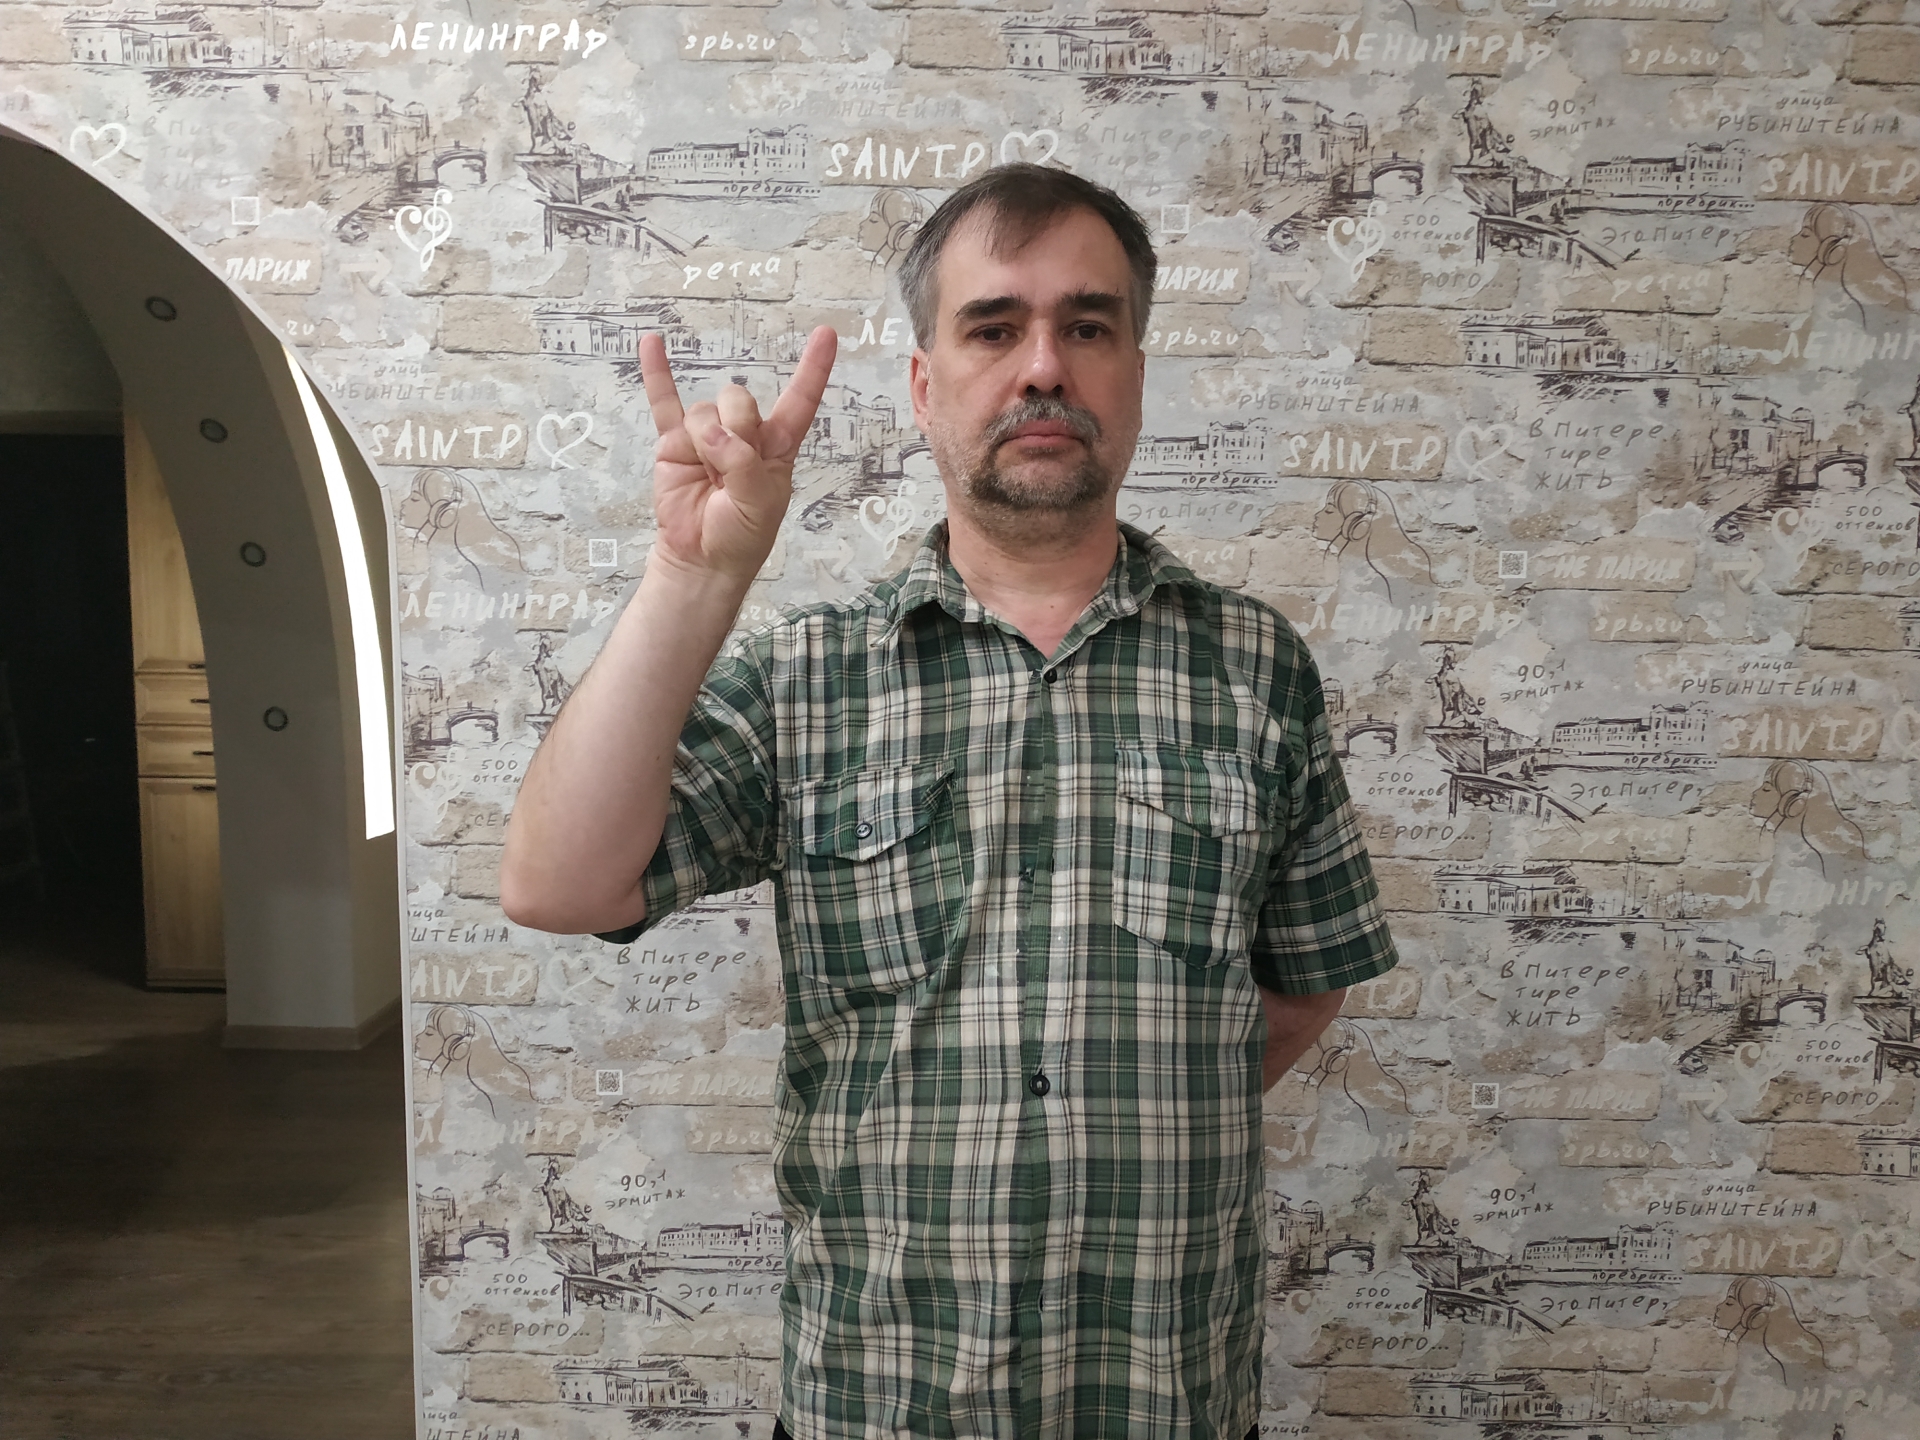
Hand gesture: rock